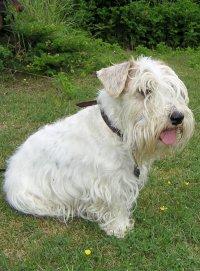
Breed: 211-n000058-Sealyham_terrier